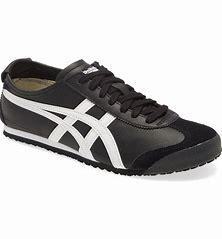
Brand: Asics
Model: Onitsuka Tiger Mexico 66